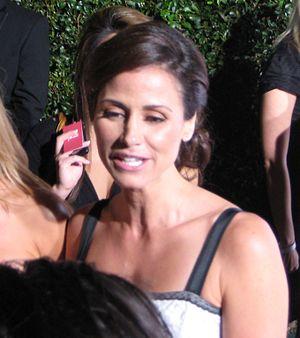
Valerie Cruz, née le 18 juillet 1976 à Elizabeth est une actrice américaine.